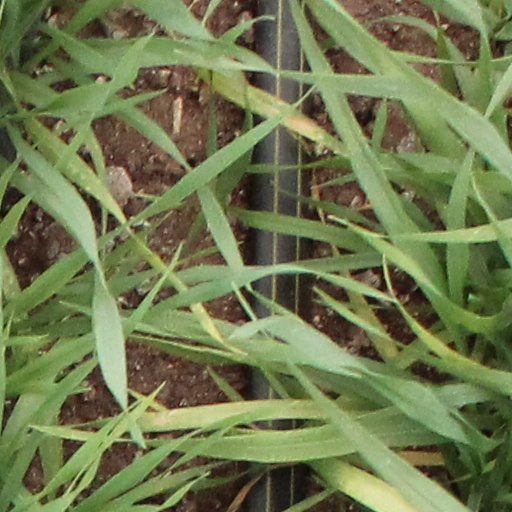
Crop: wheat